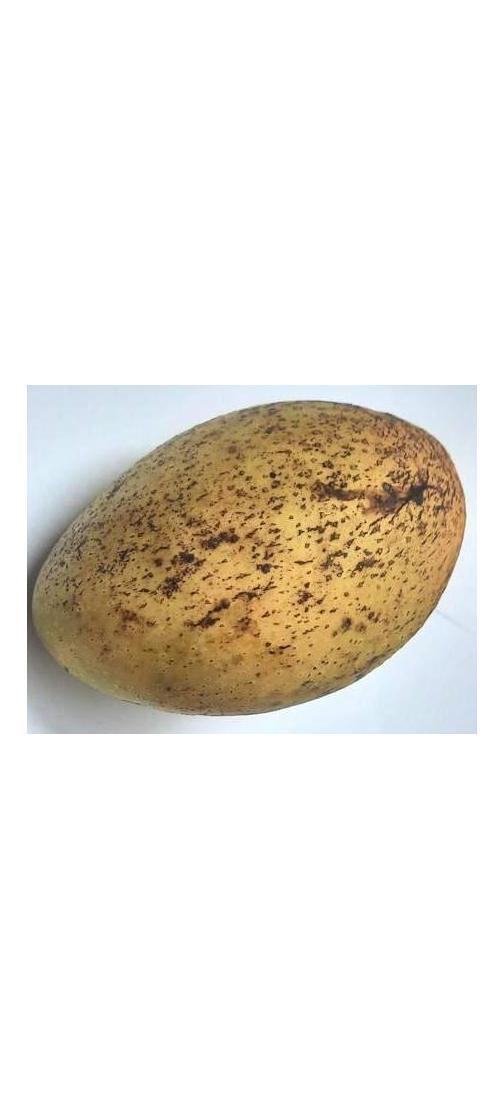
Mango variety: Ashshina Classic